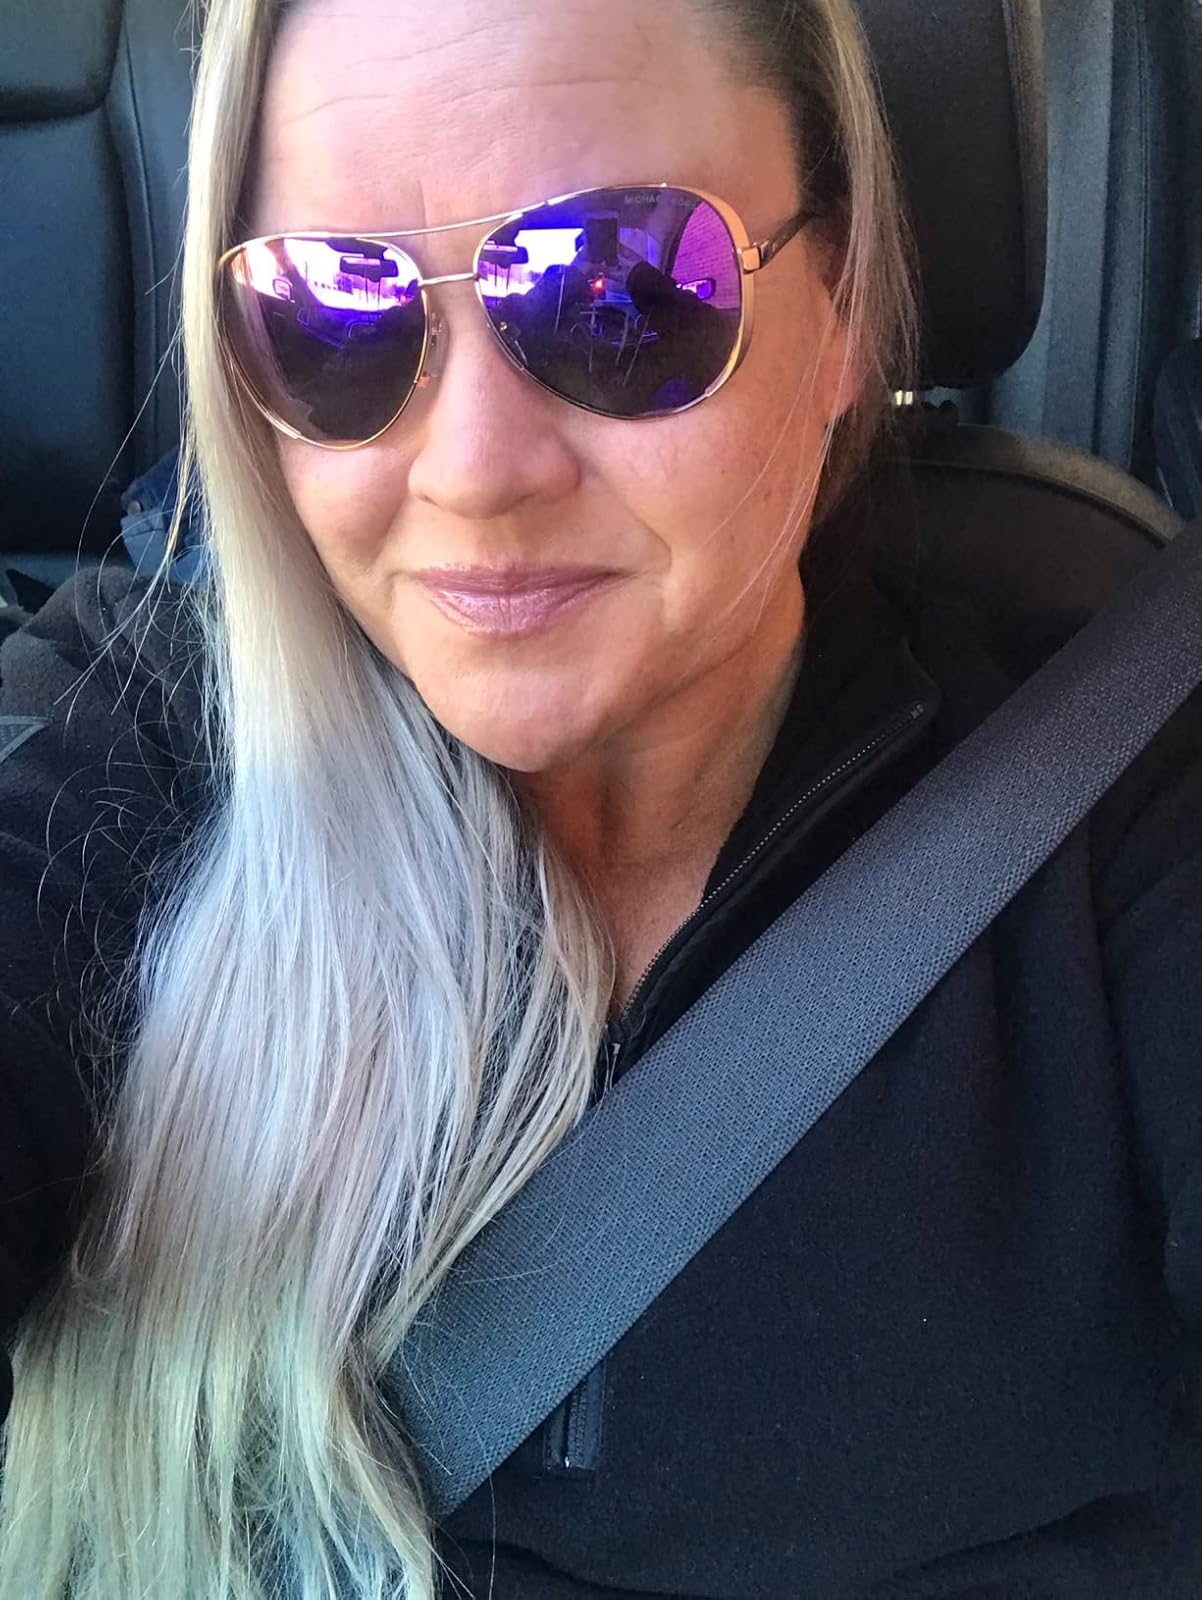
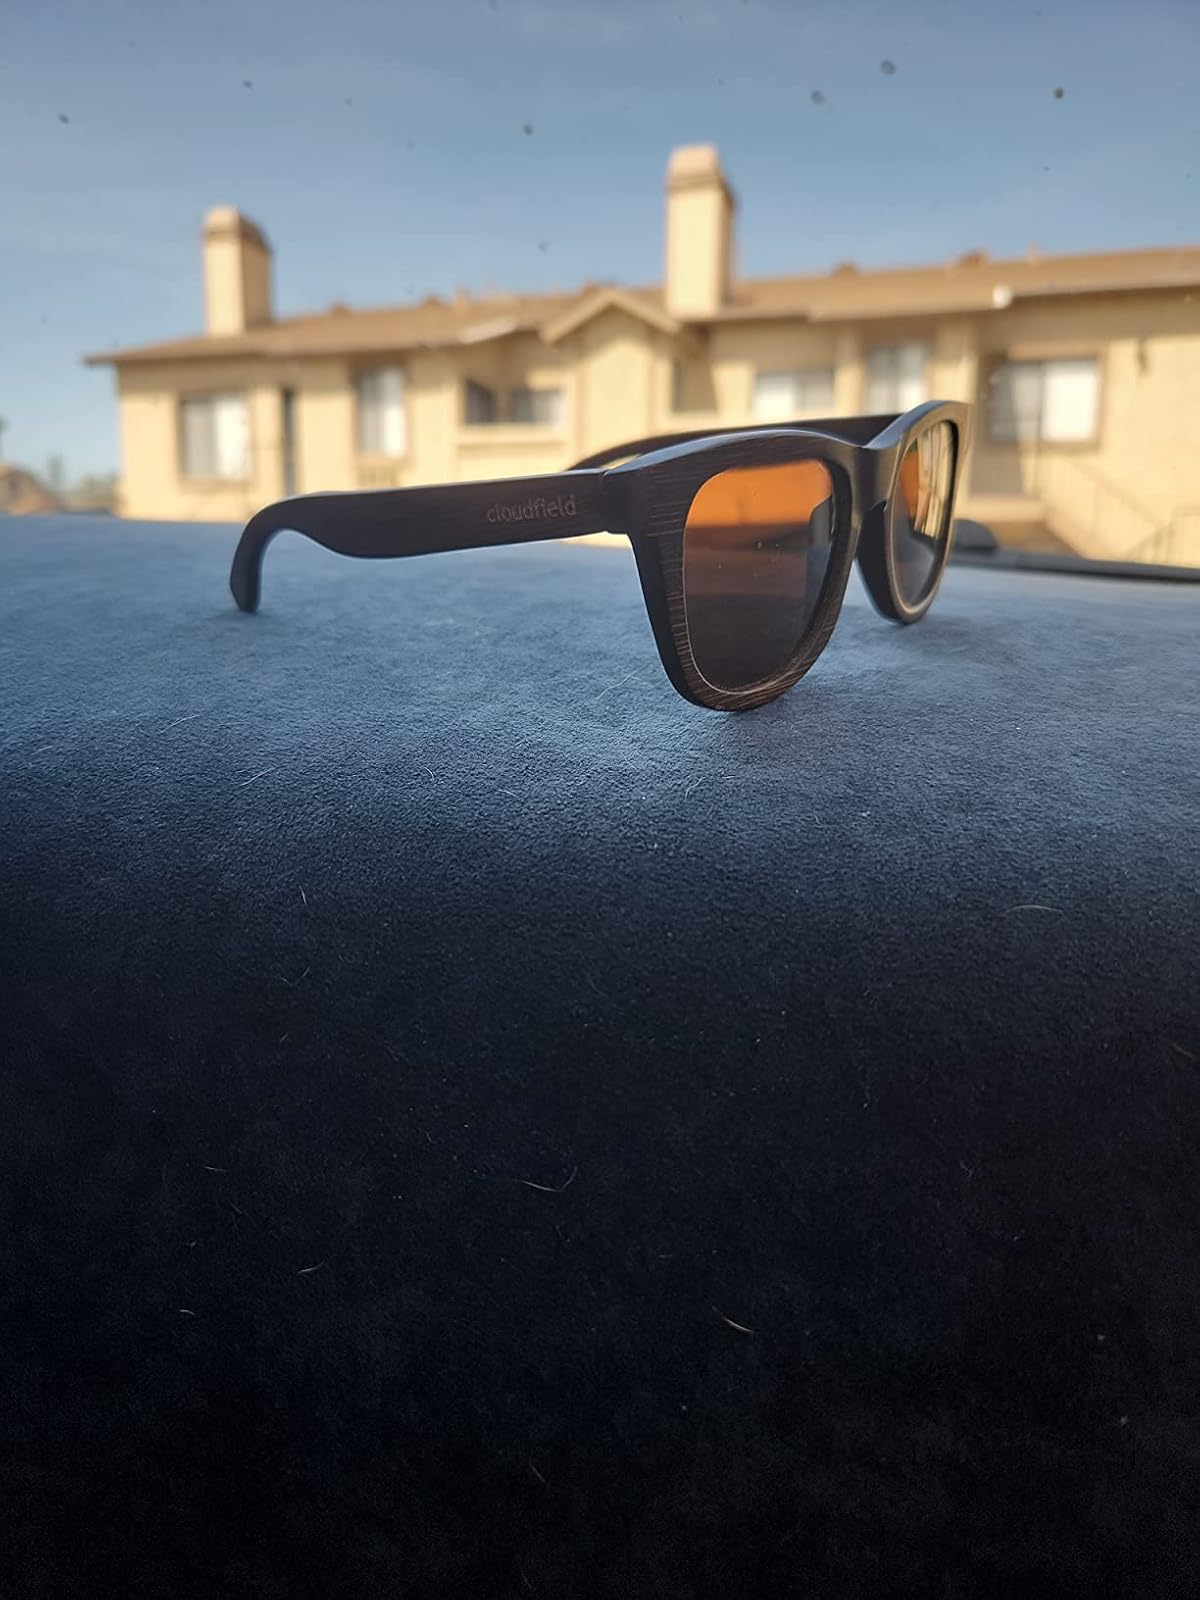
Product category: accessories_sunglasses
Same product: no